Ladki Pasand Hai

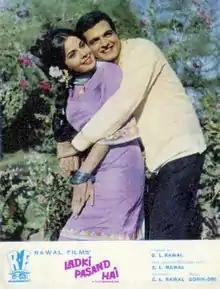

Ladki Pasand Hai is a 1971 Bollywood drama film directed by C.L. Rawal. The film stars Mumtaz.